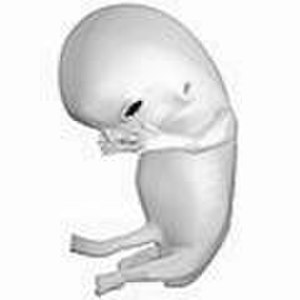
Graviditet / Graviditetsforløb / Tredje trimester – uge 28 og frem / Uge 37 – 40 / fosterets uge 35 – 39
Graviditet er den tilstand, hvor en kvinde har et eller flere afkom, kaldet fostre eller embryoner, inde i kroppen. Graviditeten starter ved befrugtningen og slutter ved fødslen eller ved abort. I en graviditet kan der være flere fostre, såsom tvillinger eller trillinger, som kan være enten enæggede eller tveæggede. Det medicinske felt, der beskæftiger sig med graviditet, kaldes obstetrik.